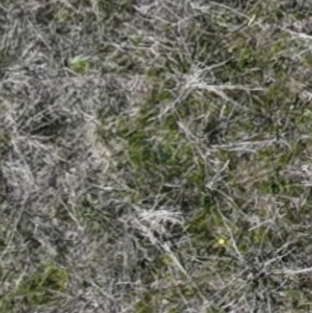
Month: may
Dye color: blue
Dye concentration: low